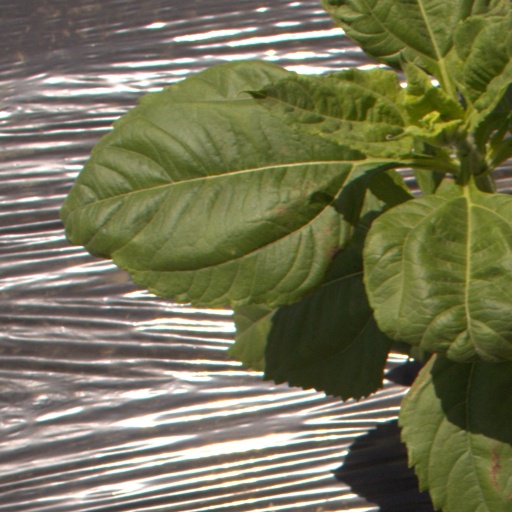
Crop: Jerusalem artichoke